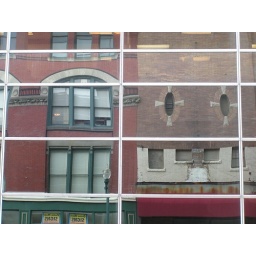
Reflection of Pleasant Street buildings in the glass tower